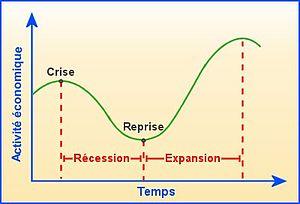
Cycles économiques de Kondratieff (ou Kondratiev). Il est lui même composé de cycle de Juglar, plus court (environ 8 ans et demi) eux-mêmes composés de cycle de Kitchin qui sont eux encore plus brefs (environ 40 mois).
La croissance économique désigne la variation positive de la production de biens et de services dans une économie sur une période donnée, généralement une longue période. En pratique, l'indicateur le plus utilisé pour la mesurer est le produit intérieur brut. Il est mesuré « en volume » ou « à prix constants » pour corriger les effets de l'inflation. Le taux de croissance, lui, est le taux de variation du PIB. On utilise souvent la croissance du PIB par habitant comme indication de l'amélioration de la richesse individuelle, assimilée au niveau de vie.
Joseph Aloïs Schumpeter, né le 8 février 1883 à Triesch, en Moravie, et mort le 8 janvier 1950 à Salisbury, dans le Connecticut, est un économiste et professeur en science politique autrichien naturalisé américain, connu pour ses théories sur les fluctuations économiques, la destruction créatrice et l'innovation.
L'économie est une discipline qui étudie l'économie en tant qu'activité humaine, qui consiste en la production, la distribution, l'échange et la consommation de biens et de services.